Service drop

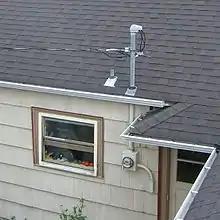
A 240/120 V split-phase service drop providing power to a residence in USA. The three wires from the utility pole enter through a weatherhead (top) into a vertical conduit, which routes them to the electric meter (bottom). From there they pass through the wall of the house to the electric panel and Main Fuses or Circuit Breakers inside.

In North America, the 120/240 V split phase system is used for residential service drops. A pole-mounted single phase distribution transformer usually provides power for one or two residences. The secondary winding of the transformer provides 240 volts between its ends and is center tapped. The service drop, to a weatherhead on the premises being supplied, is made up of a neutral line connected to the transformer's center tap and two lines connected to the ends of the winding which provide 120V with respect to the neutral line. When these lines are insulated and twisted together, they are referred to as a triplex cable which may contain a supporting messenger cable in the middle of the neutral conductor to provide strength for long spans. The neutral line from the pole is connected to a ground near the service panel; often a conductive rod driven into the earth. The service drop provides the building with two 120 V lines of opposite phase, so 240 V can be obtained by connecting a load between the two 120 V conductors, while 120 V loads are connected between either of the two 120 V lines and the neutral line. 240 V circuits are used for high-demand devices, such as air conditioners, water heaters, clothes dryers, ovens and boilers, while 120 V circuits are used for lighter loads such as lighting and ordinary small appliance outlets.